Jacques d'Adelswärd-Fersen

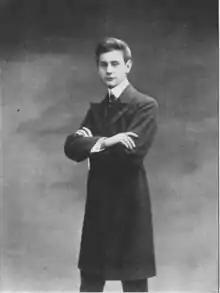
Jacques d'Adelswärd-Fersen in his teen years

In 1903, d'Adelswärd and his friend, Albert François (Hamelin) de Warren (1881–1928), brother of René de Warren, were rumoured to be holding "entertainments" – "tableaux vivants" of pupils from the best Parisian schools – in his house at 18 Avenue de Friedland. One of the first alleged "victims" was Eduardo (Bruno) de Warren (1886–1957), brother of Hamelin. D'Adelswärd and Hamelin were arrested on charges of inciting minors to commit debauchery. D'Adelswärd was arrested on 9 July by Octave Hamard, chief of the Paris police, and his deputy Blot by order of Charles de Valles, pretrial judge. The order stated the suspicion of indecent behaviour with minors and offending public decency. He was brought to La Santé Prison after arrest. The newspapers and magazines published alleged details of d'Adelswärd's and Hamelin's orgies, which they called "messes noires" (Black Masses), in their homes twice a week, with youngsters from the upper classes, mostly recruited from the Lycée Carnot and the Chaptal, Condorcet, Janson-deSailly, and Saint-Joseph-des-Tuileries schools.